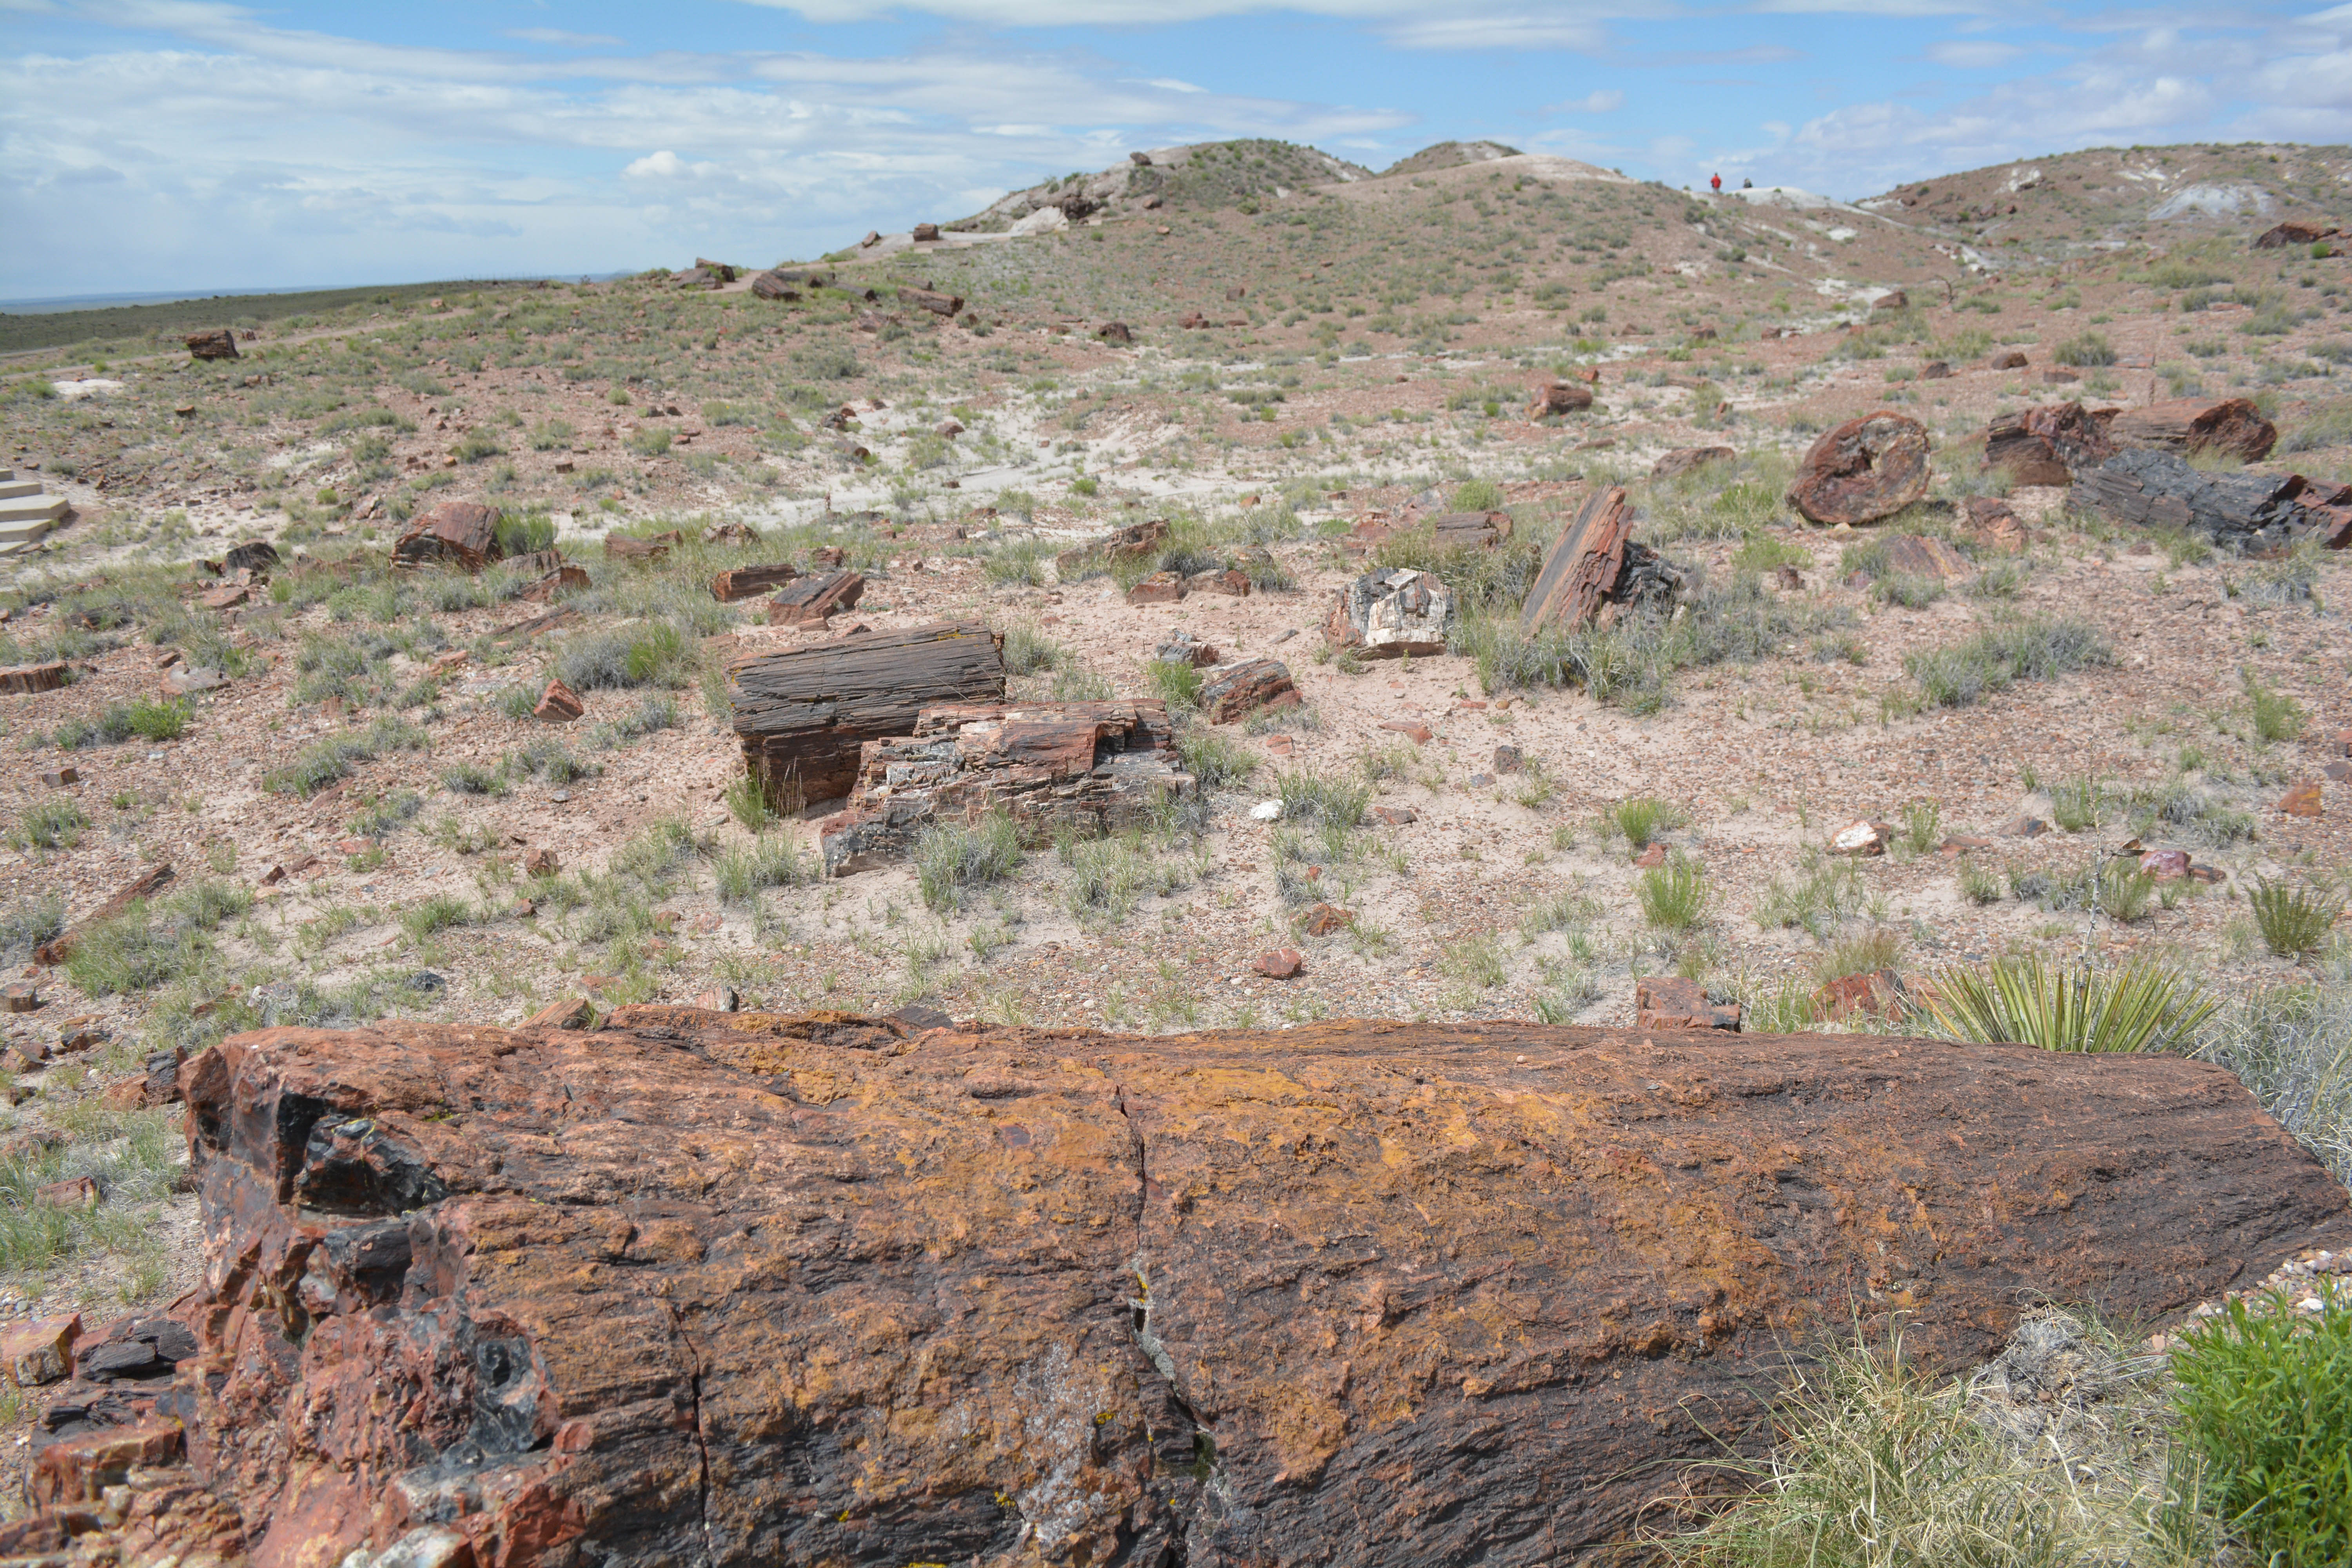
rock, wilderness, trail, adventure, valley, cliff, soil, terrain, ridge, geology, badlands, plateau, marccooper, painteddesert, petrifiedforest, route66, holbrook, arizonalandscape, ecosystem, wadi, steppe, landform, natural environment, geographical feature, geological phenomenon